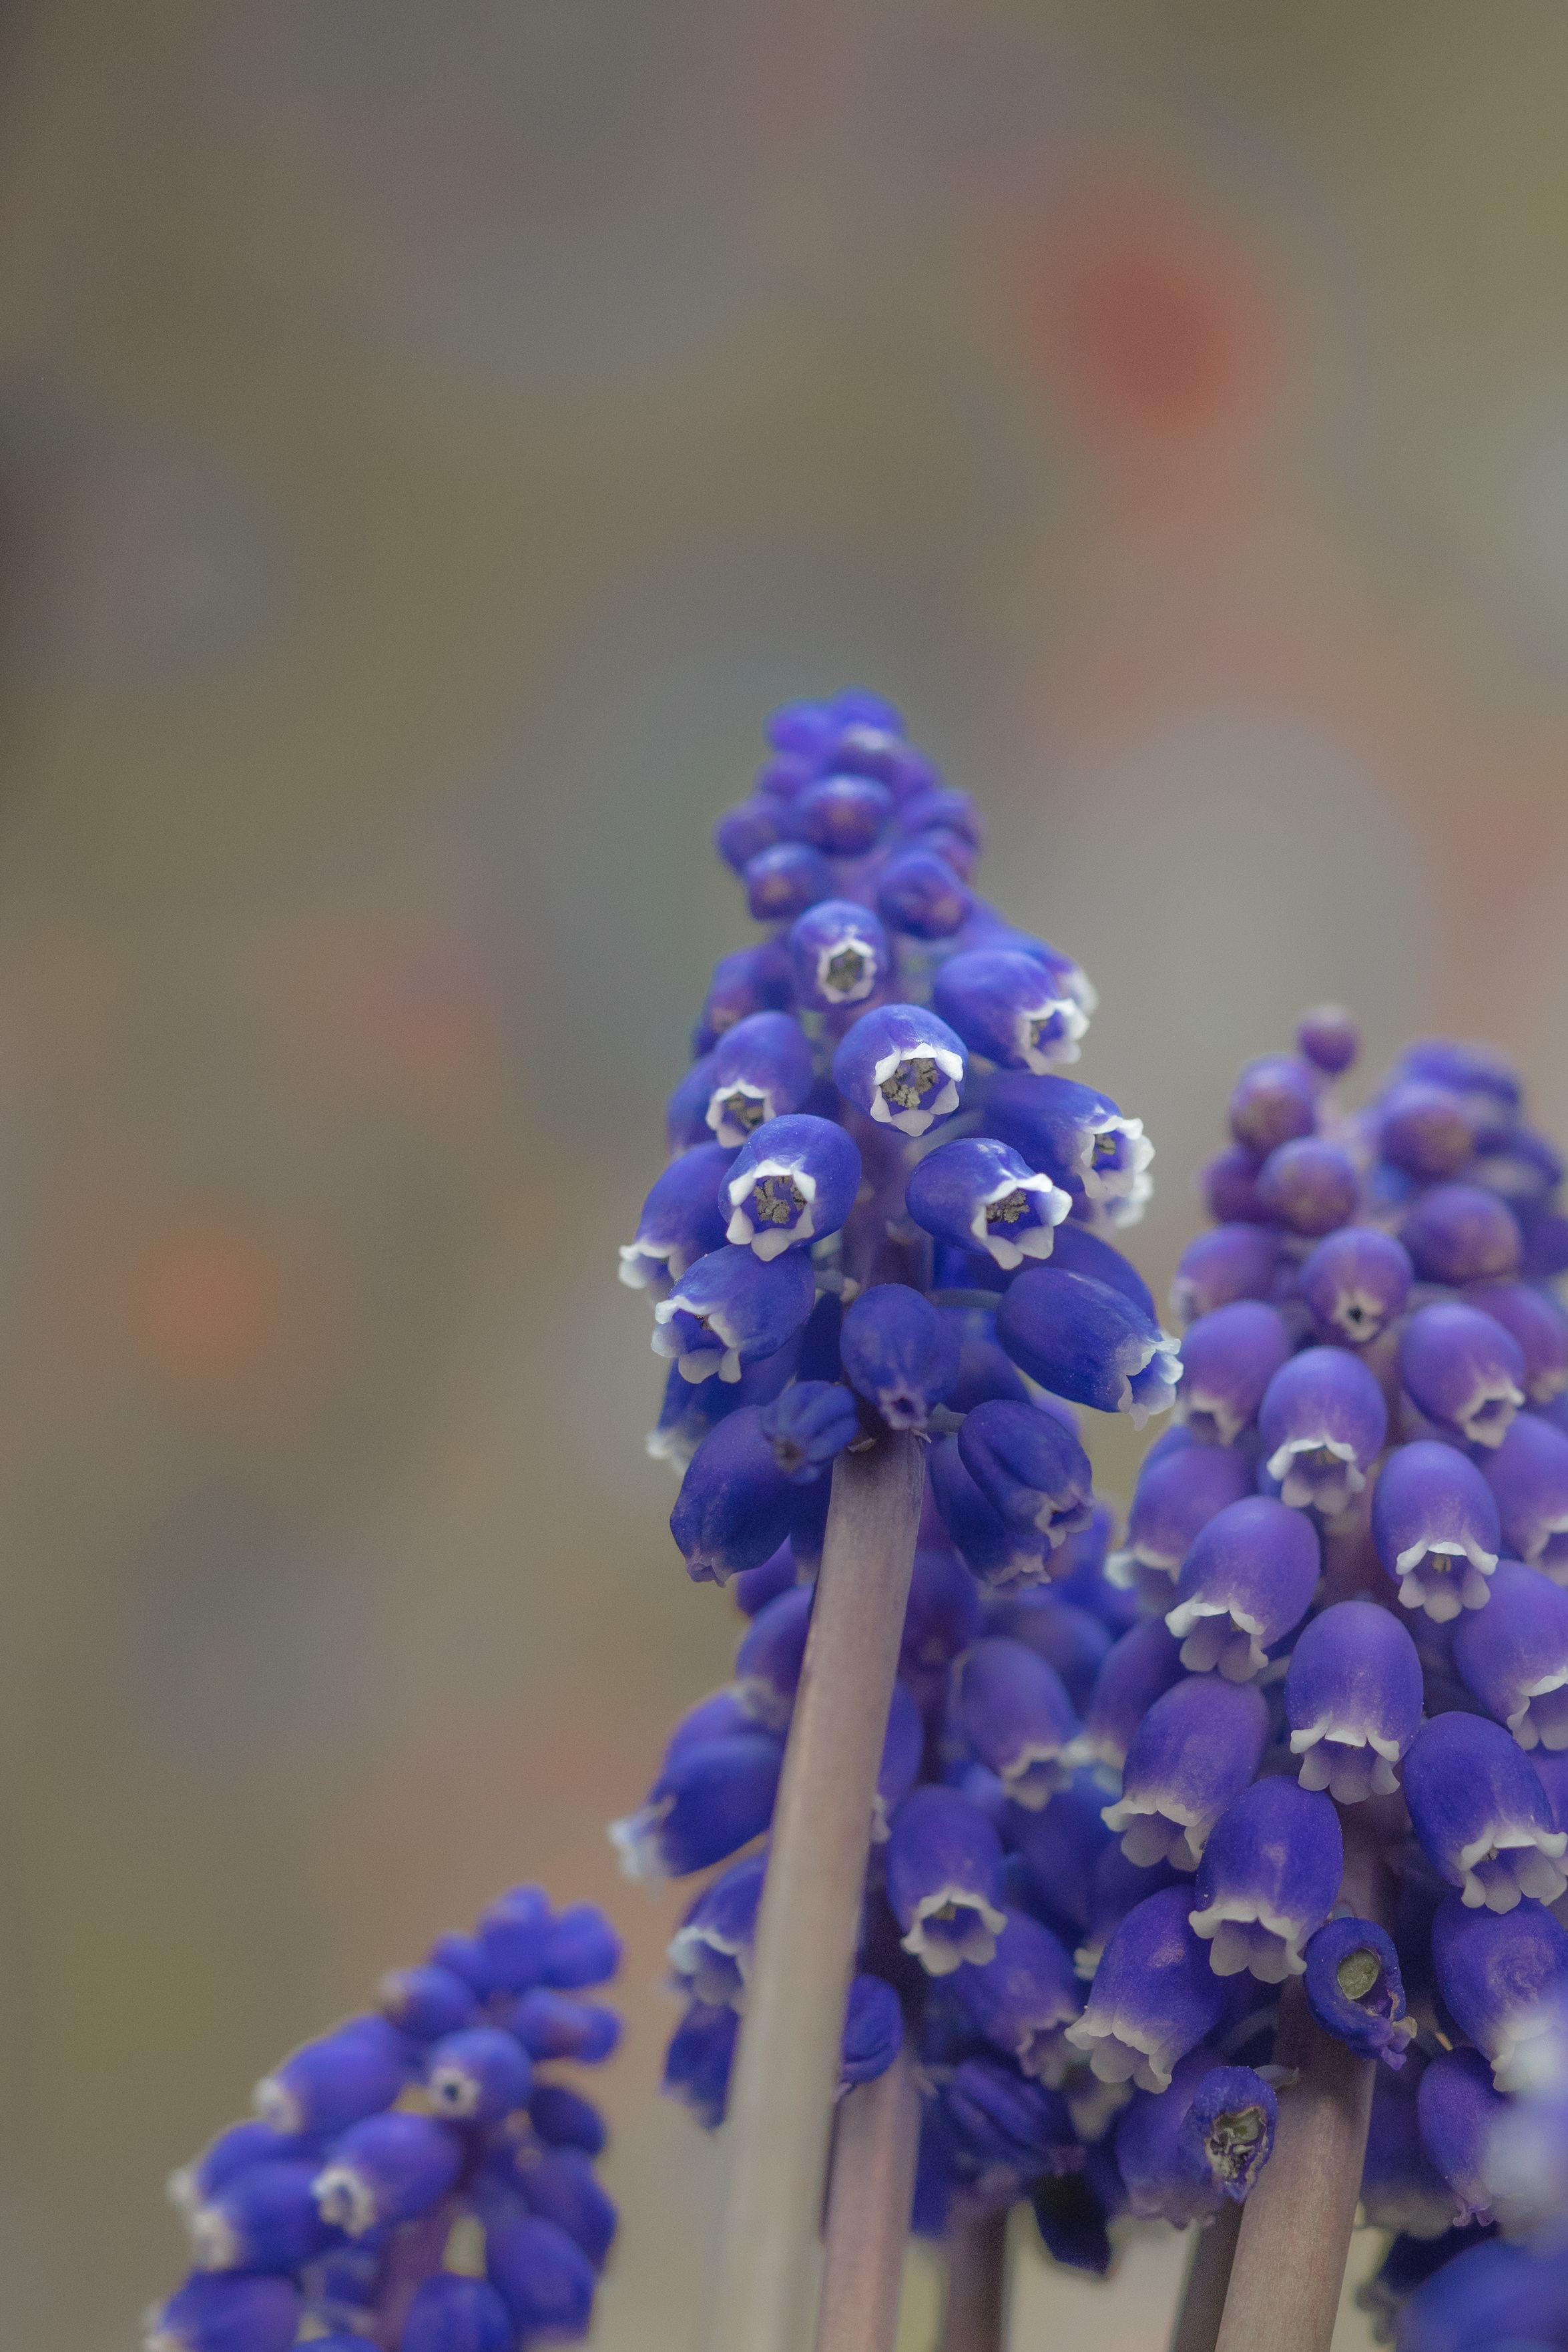
blossom, plant, flower, bloom, bell, spring, macro, botany, blue, hanging, colorful, garden, close, flora, lavender, wildflower, close up, bright, muscari, hyacinth, macro photography, ornamental plant, garden plant, flowering plant, inflorescences, grape hyacinth, muscari racemosum, plant stem, land plant, english lavender